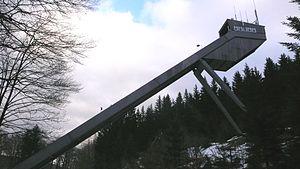
Le tremplin ""Inselbergschanze"" de Brotterode